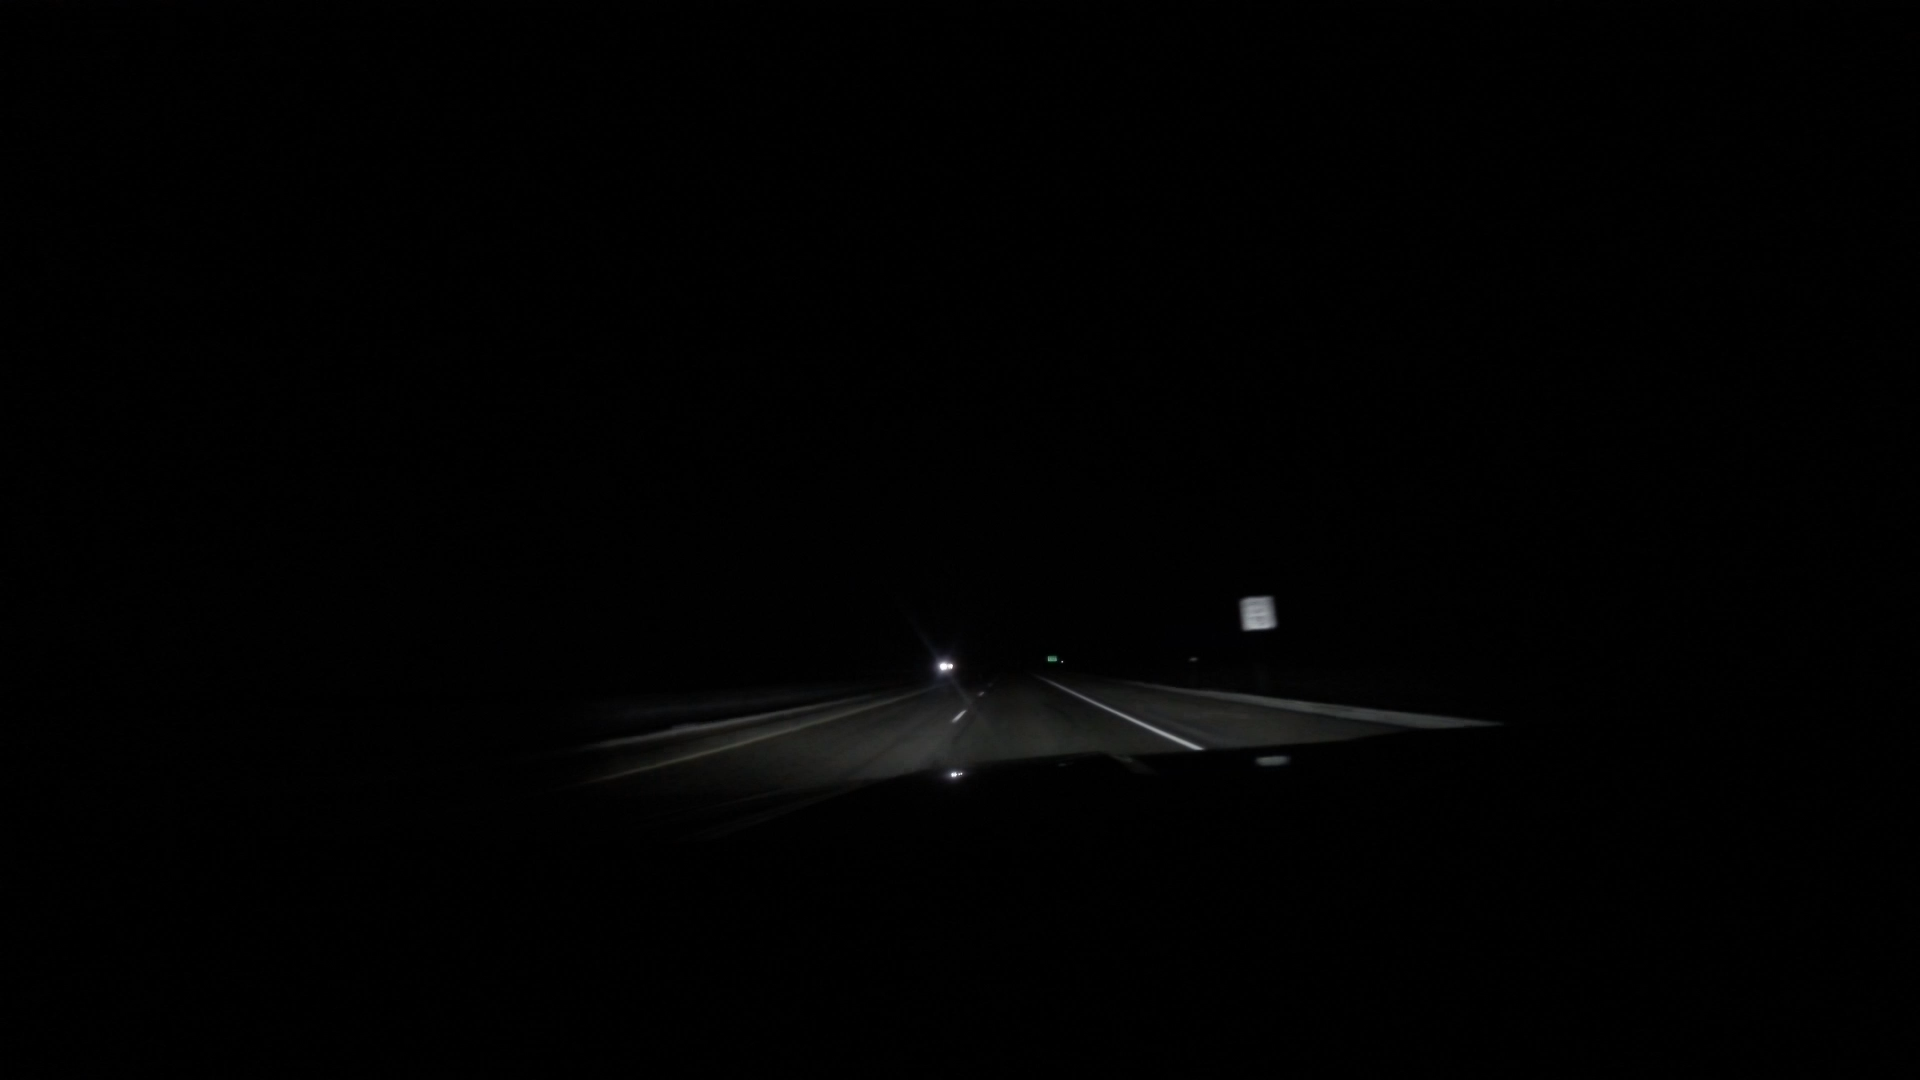
Speed limit sign label: mph75